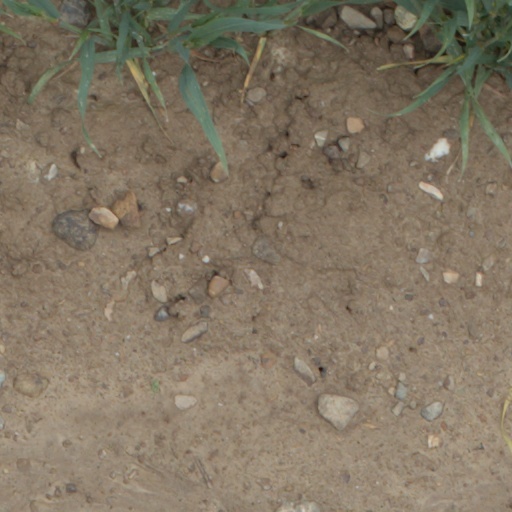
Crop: wheat